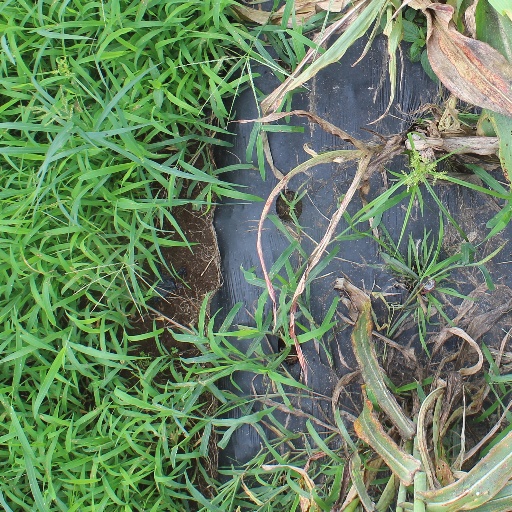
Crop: sorghum